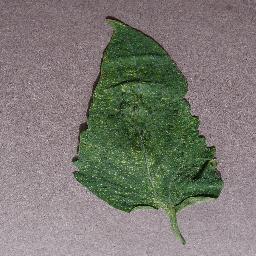
Label: Tomato___Spider_mites Two-spotted_spider_mite